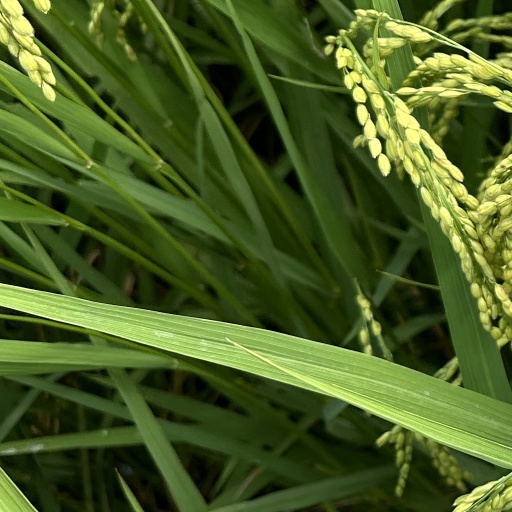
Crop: rice